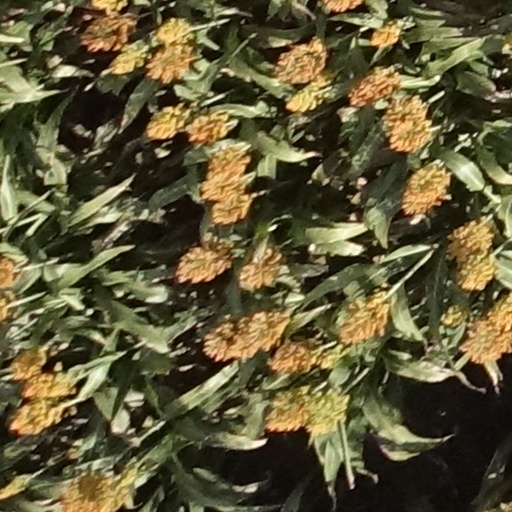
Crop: sorghum